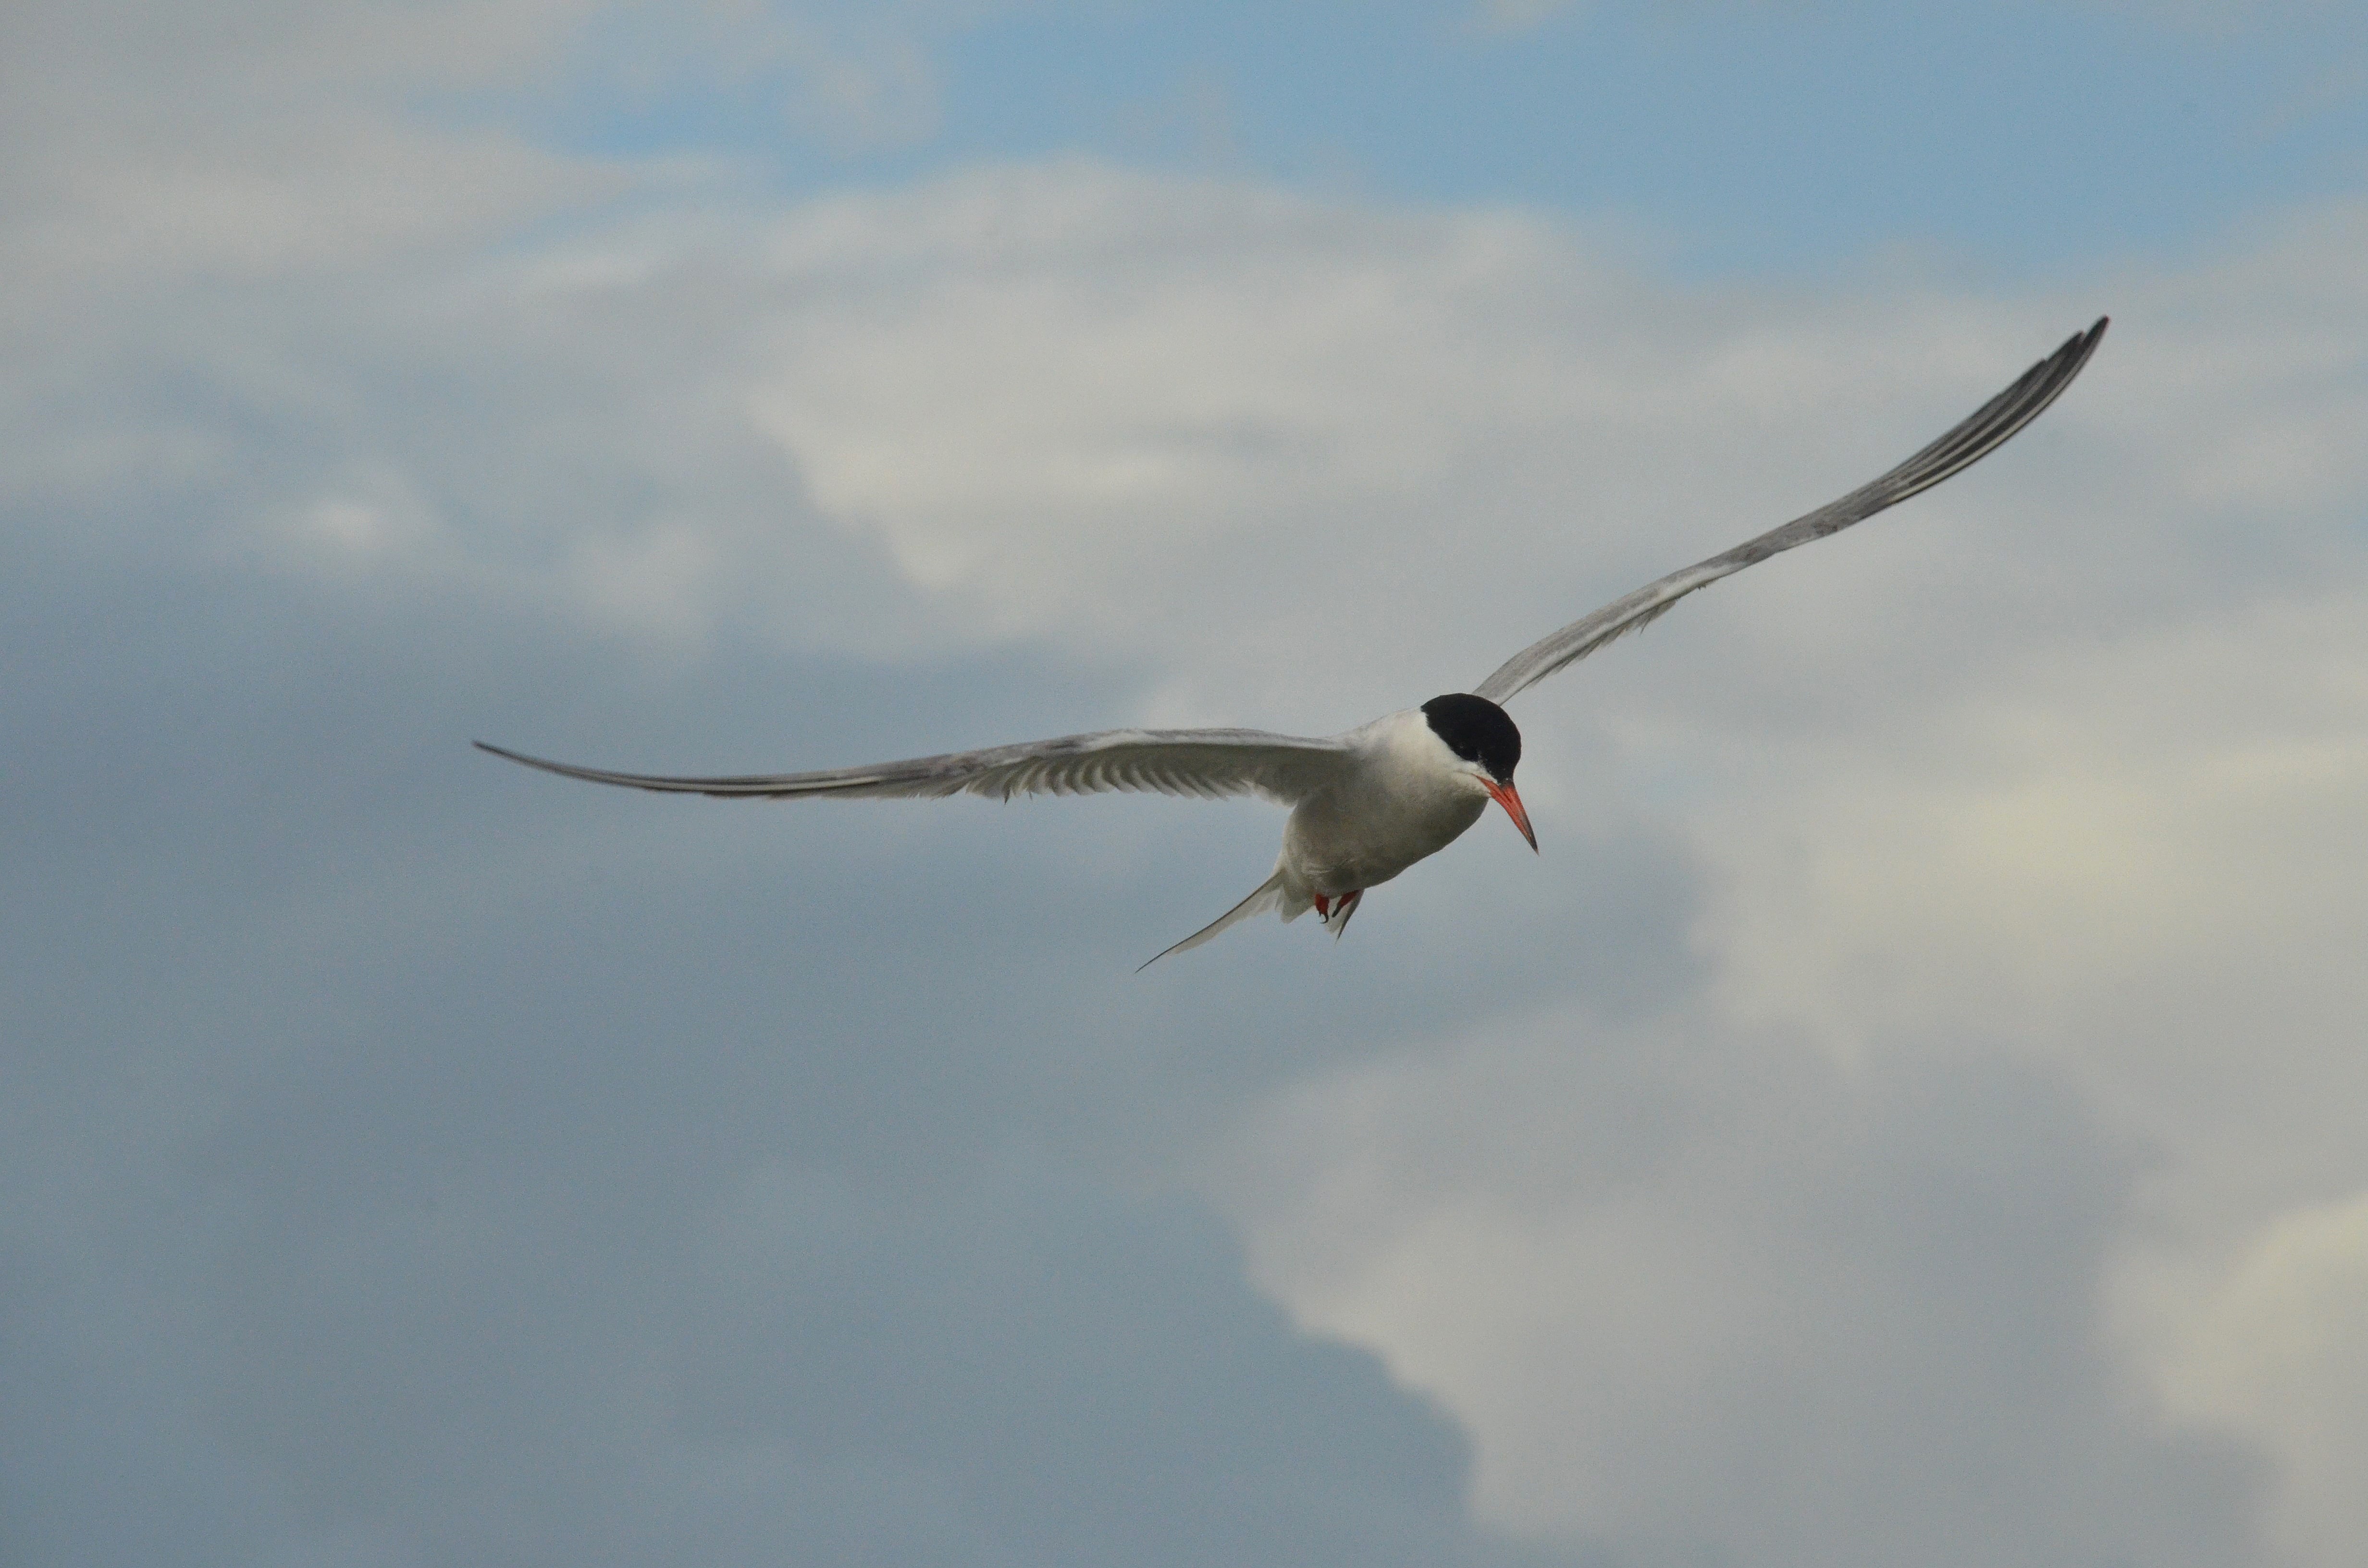
bird, wing, air, seabird, fly, seagull, gull, flight, clouds, vertebrate, albatross, common tern, charadriiformes, atmosphere of earth